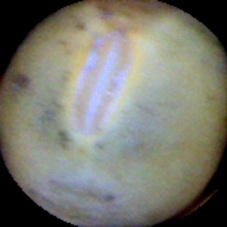
Label: Immature